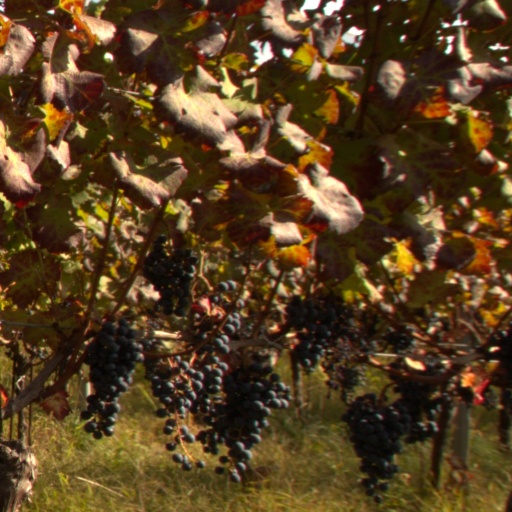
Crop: grape